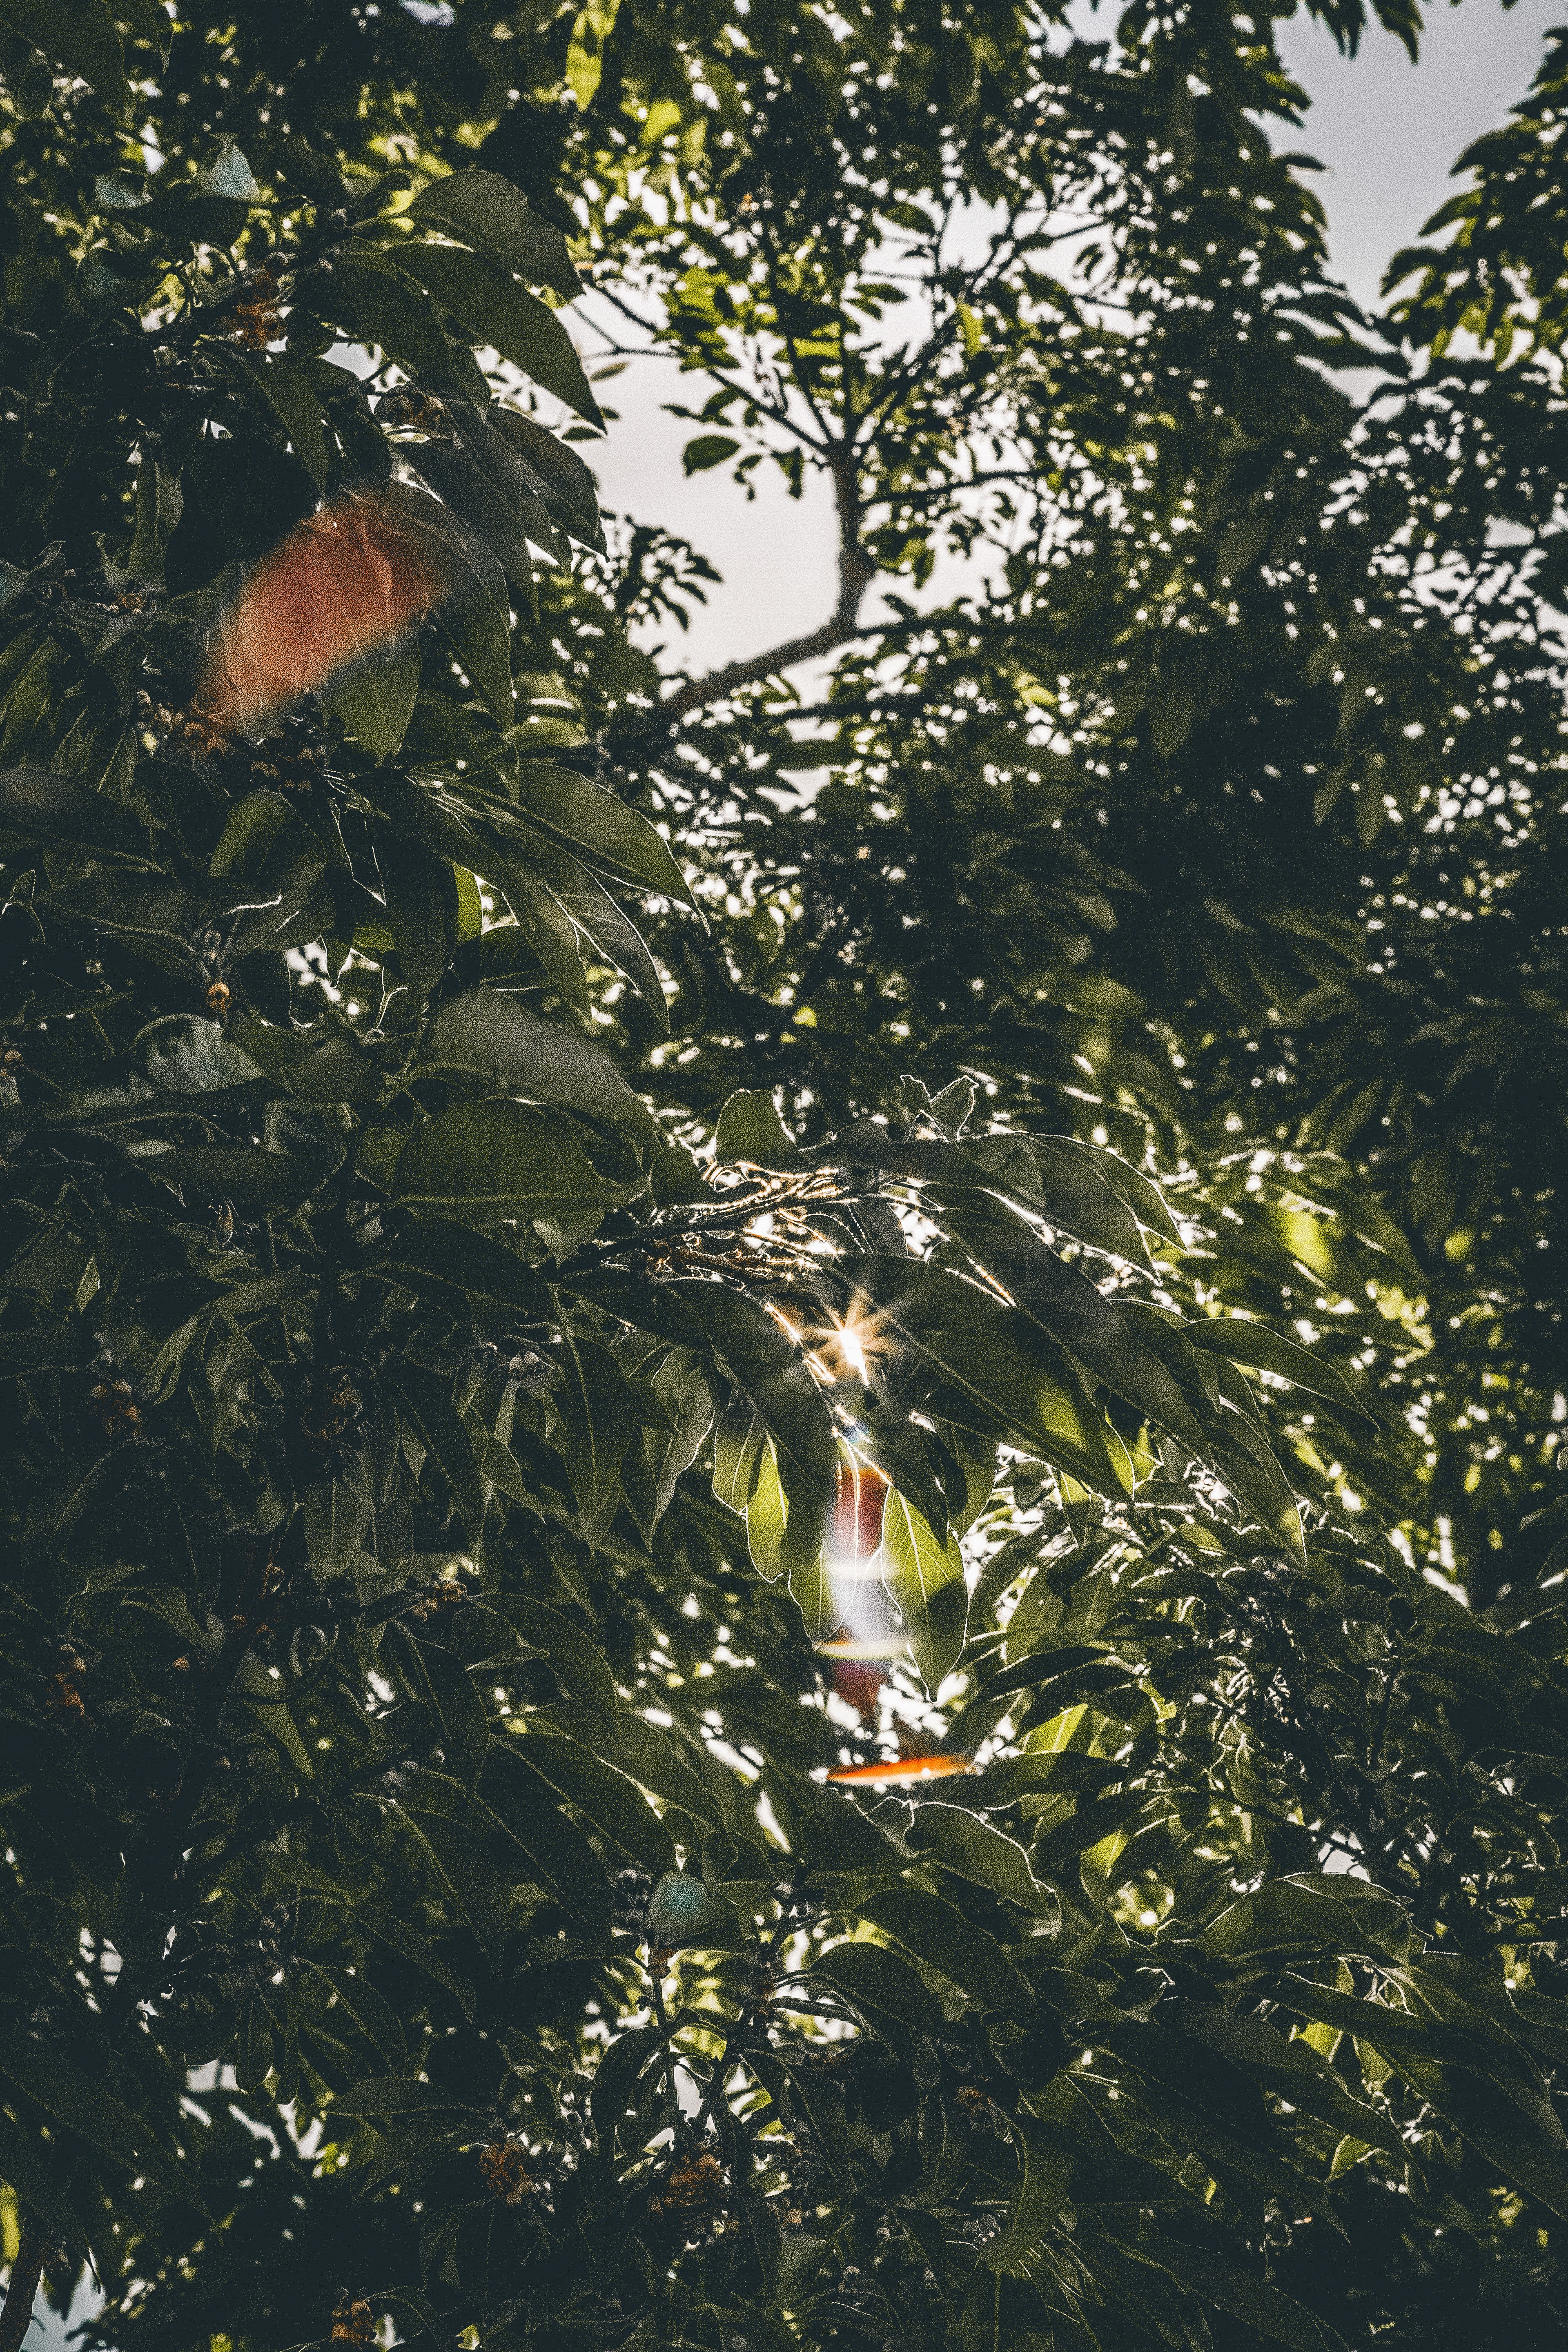
tree, water, reflection, green, vegetation, sunlight, leaf, branch, botany, plant, pond, woody plant, jungle, fish pond, koi, forest